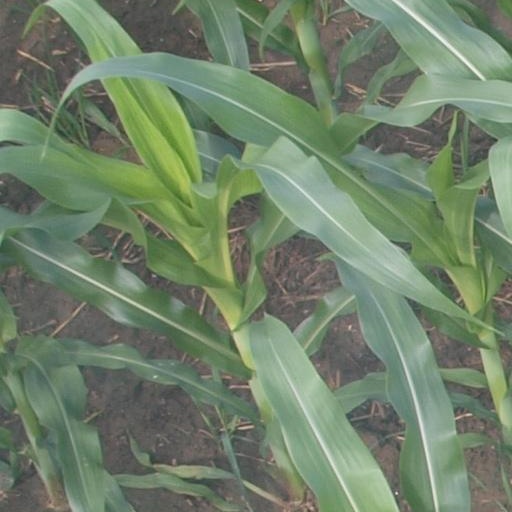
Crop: maize; corn